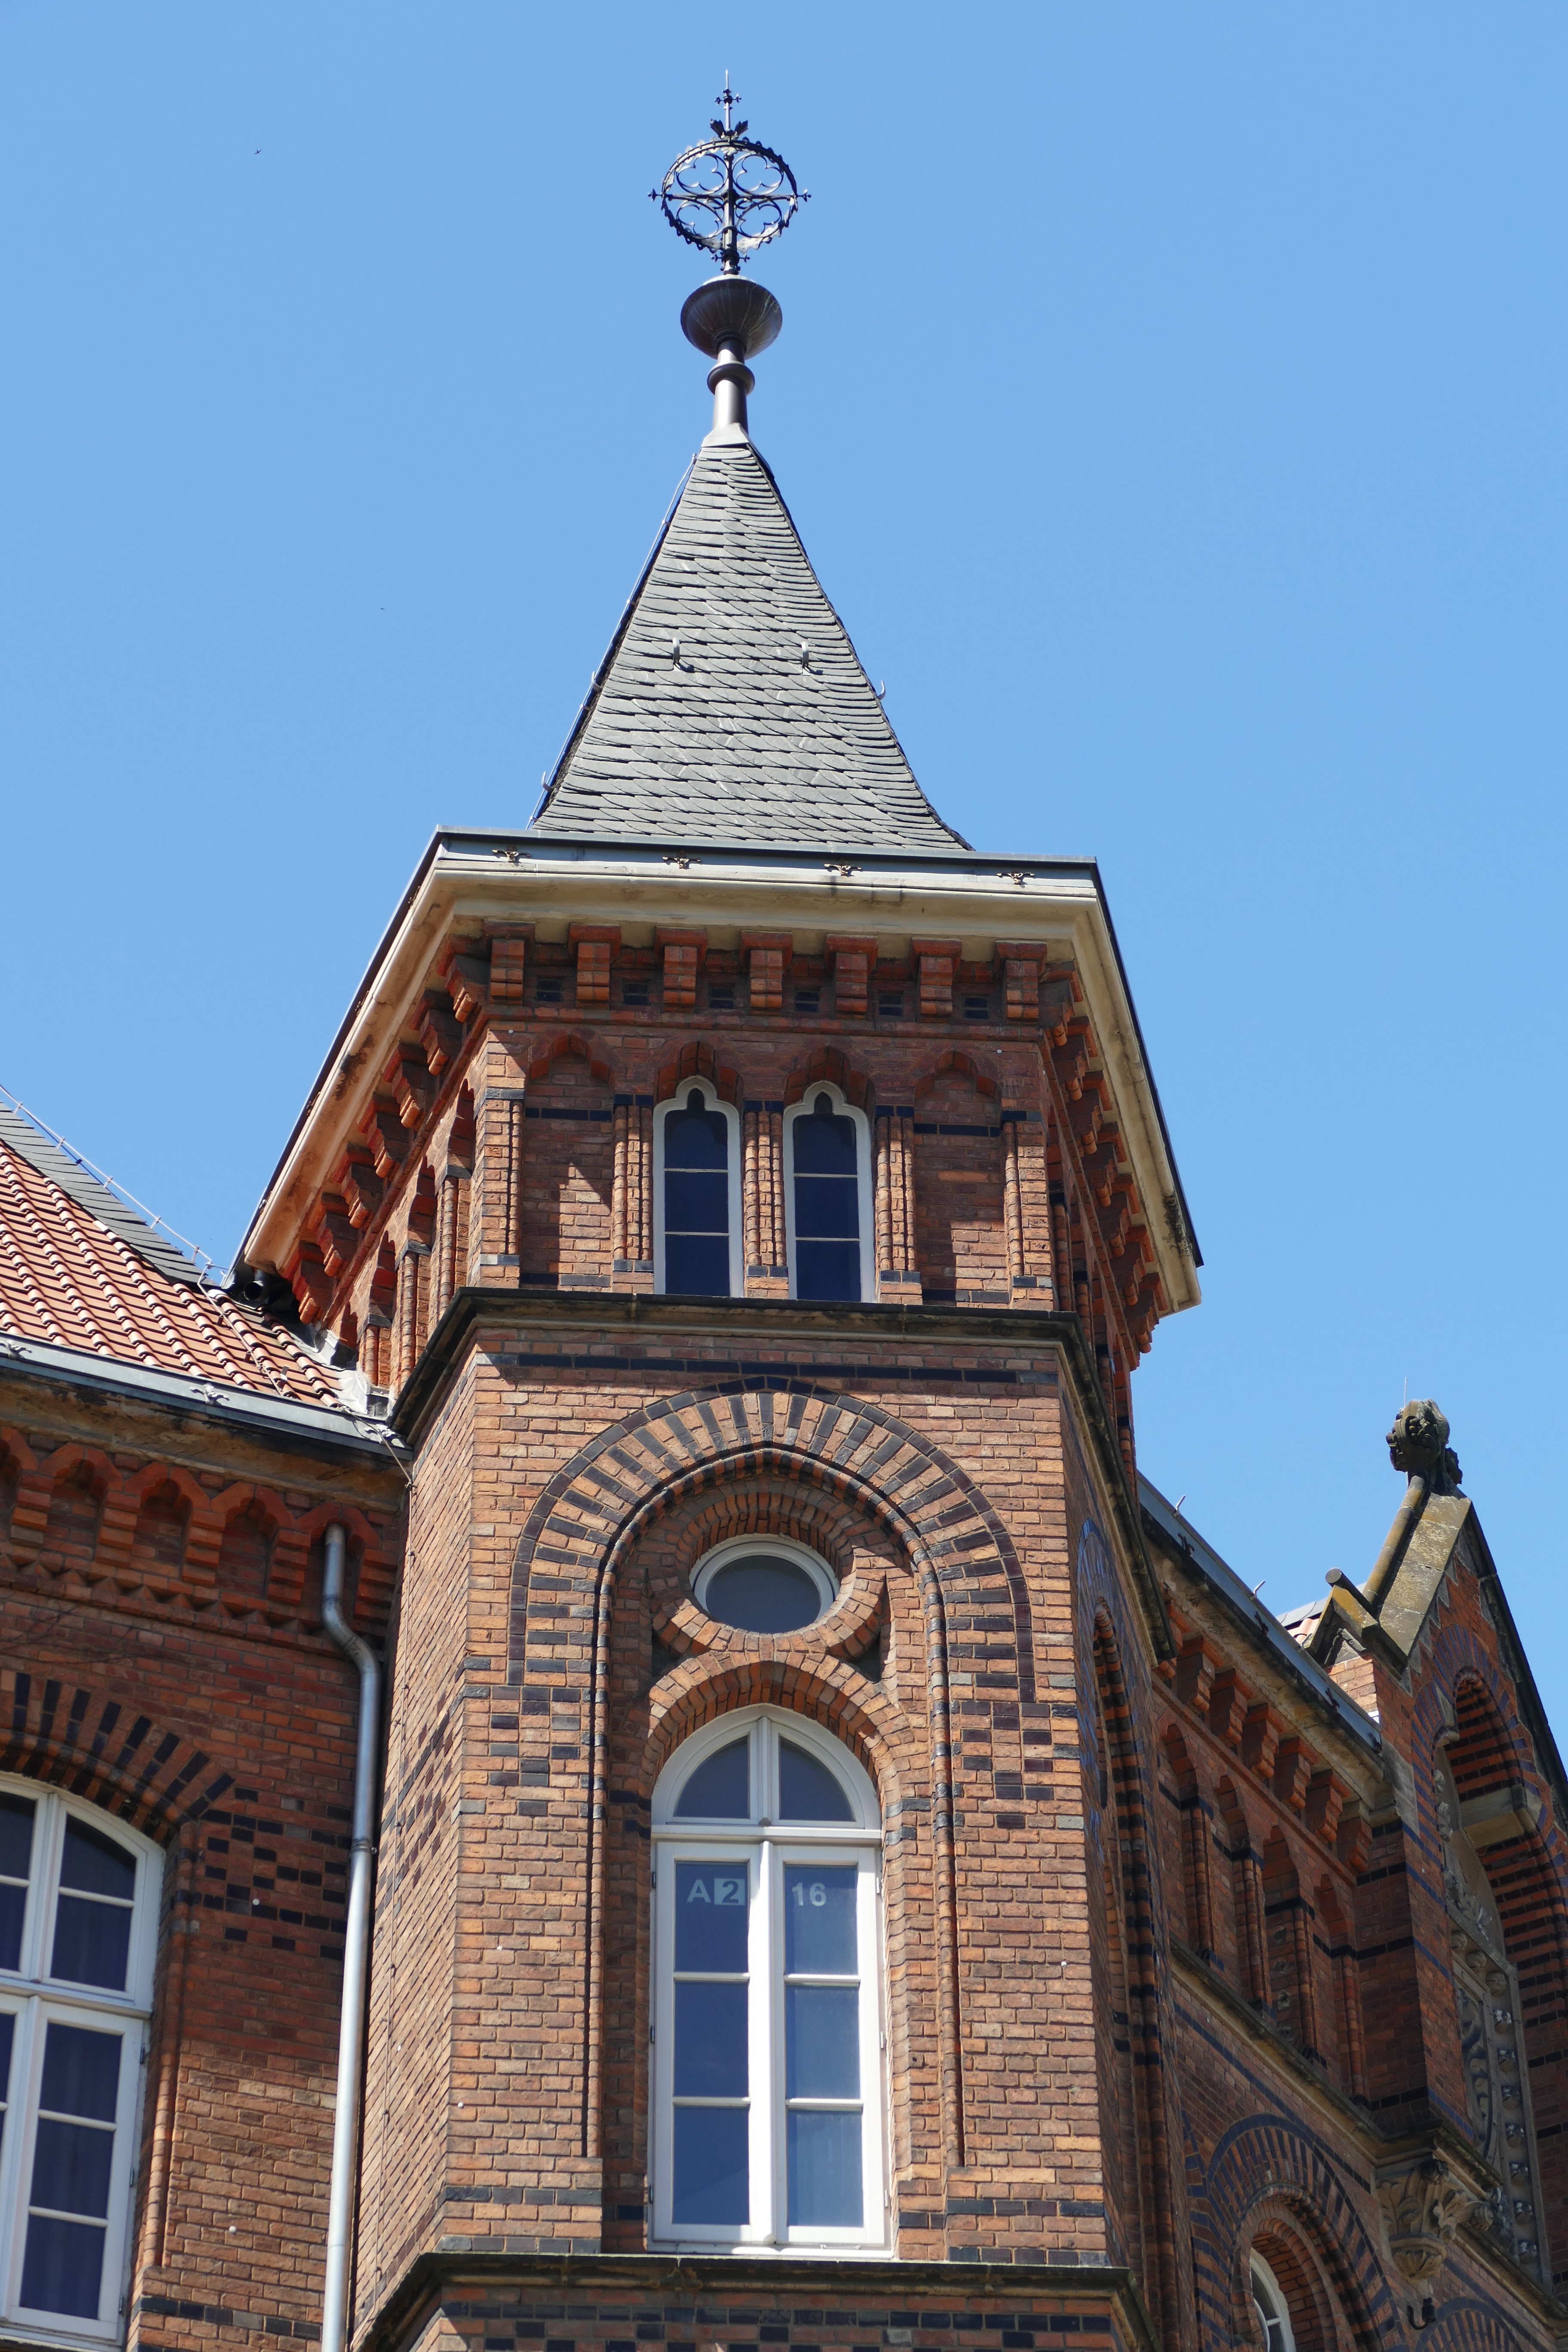
architecture, town, roof, building, tower, landmark, facade, church, chapel, place of worship, bell tower, historic building, spire, steeple, synagogue, braunschweig, technical university of braunschweig